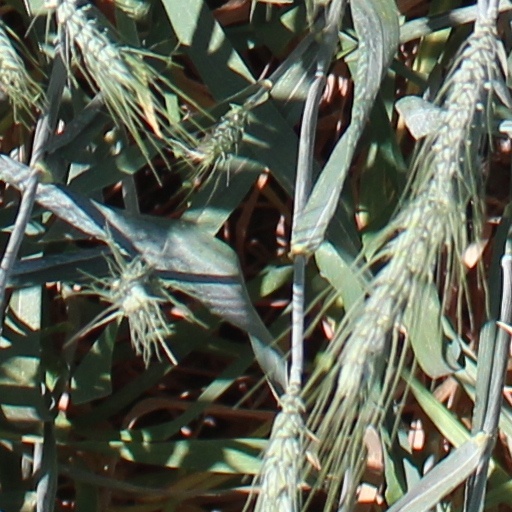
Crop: wheat